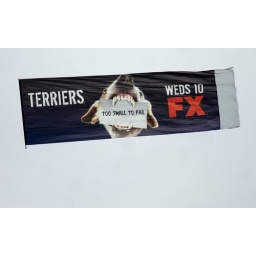
sign being pulled by a plane along the beach at Ft DeSoto.